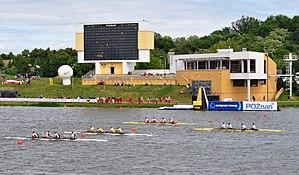
Les championnats d’Europe d’aviron 2015, se sont déroulés du 29 mai au 31 mai 2015 à Poznań, en Pologne.